Paul R. Martin

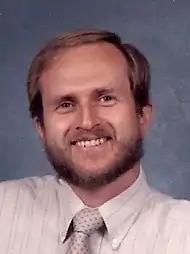

Paul R. Martin (1946–2009) was a psychotherapist, licensed clinical psychologist, author, pastor, and director of the Wellspring Retreat and Resource Center in Ohio. He also worked in private practice in Athens, Ohio. Martin taught psychology, psychopharmacology, and the Biblical basis of behavior for five years at Geneva College, where he was a member of the department of psychology.